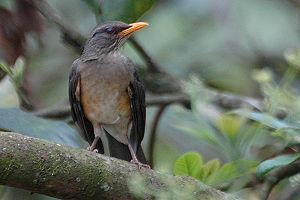
Le Merle africain est une espèce de passereaux appartenant à la famille des Turdidae.